1953 British Mount Everest expedition

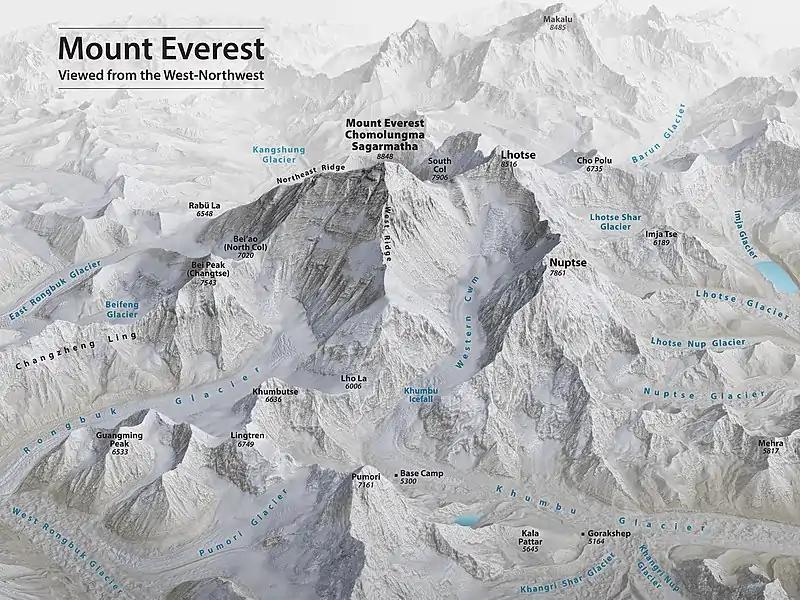
Mount Everest and surrounding terrain

The first of two climbing pairs previously selected by Hunt, Tom Bourdillon and Charles Evans, set out for the summit on 26 May. They successfully made the first ascent of the South Summit at 1 pm, coming within of the final summit. They could see that between the South Summit and the Summit was a thin crest of snow and ice on rock, with a rock step (the Hillary Step). Before starting Evans had a problem with a damaged valve in his oxygen set which took over an hour to fix; then they climbed at the unprecedented rate of almost per hour. At when they changed soda lime canisters, Evans' set had another problem which Bourdillon could not fix; Evans kept going but his breathing was painfully laboured. They reached the South Summit at 1 pm (at that time the highest summit climbed), but were forced to turn back at 1.20 pm after becoming exhausted, defeated by problems with the closed-circuit oxygen sets and lack of time.